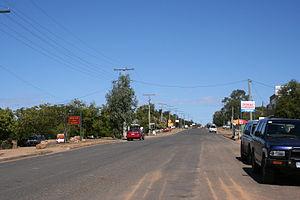
Rubyvale, est un village du centre du Queensland en Australie à 894 km au nord-est de Brisbane et à 61 km au nord-ouest d'Emerald sur la Clermont Road. Cette village est constitué de 510 habitants.